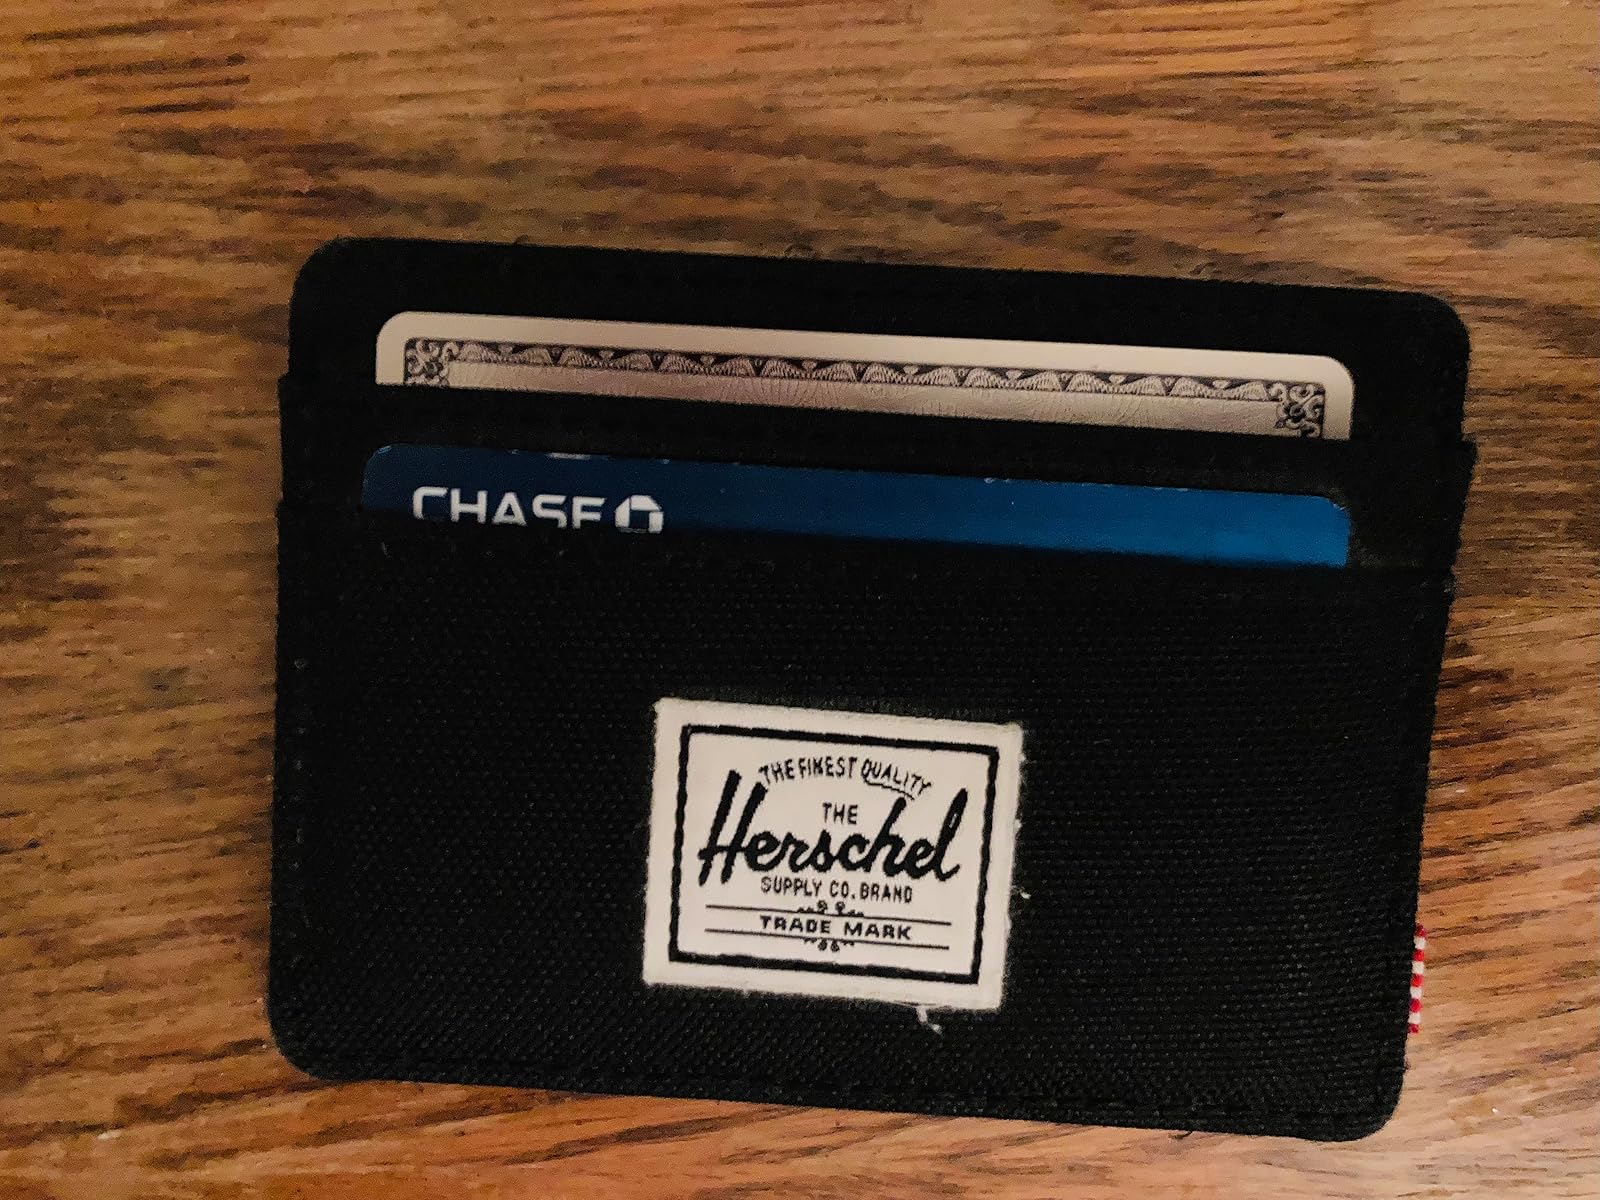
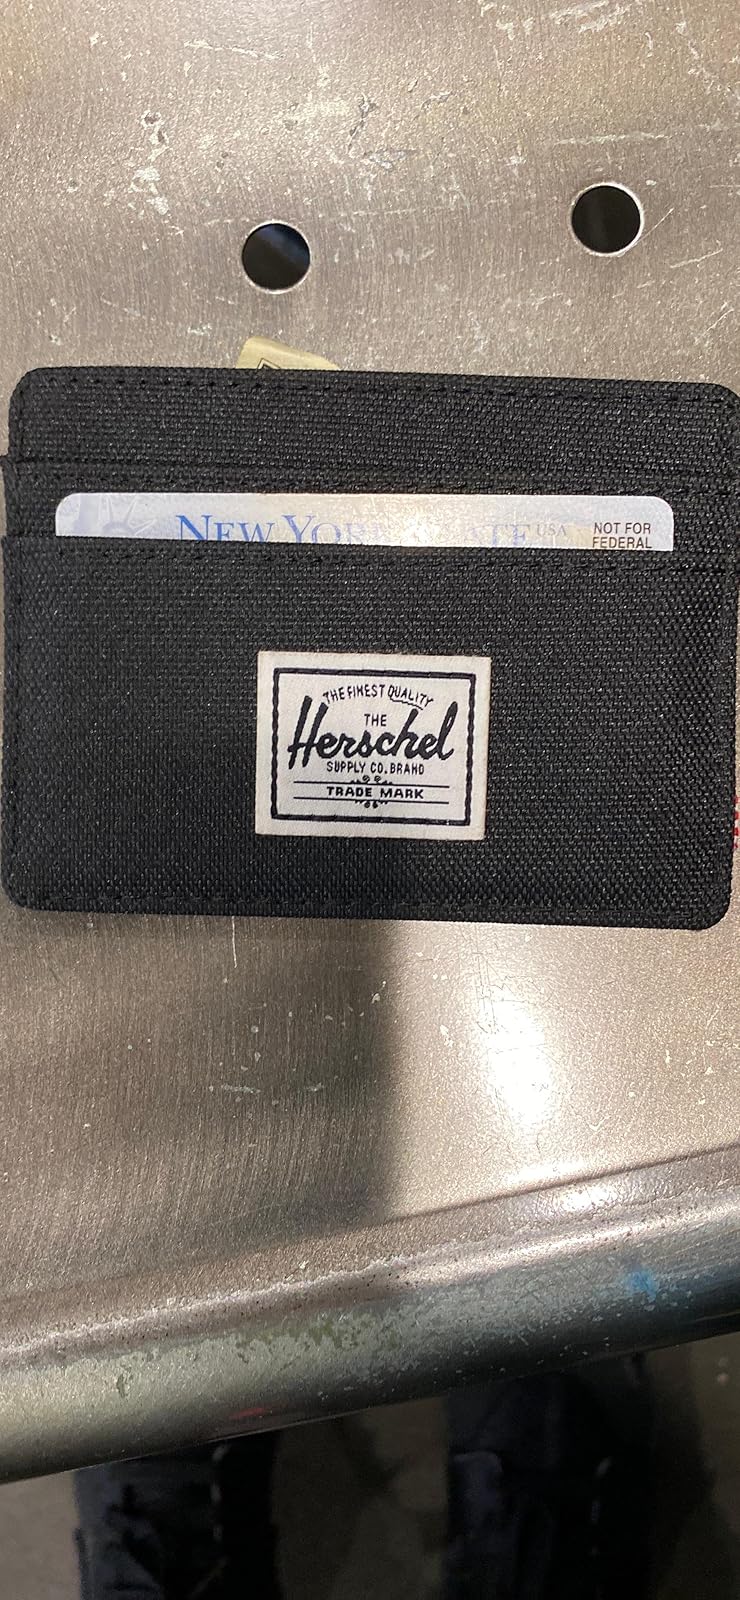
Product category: accessories_wallet
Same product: yes